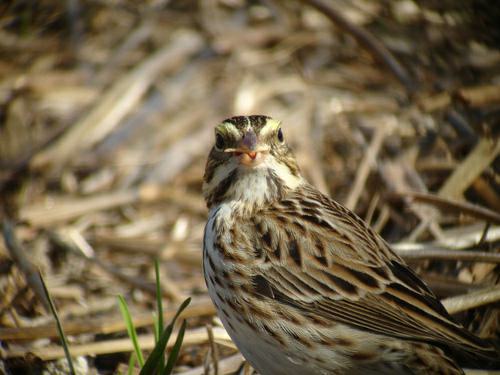
A photo of a savannah sparrow